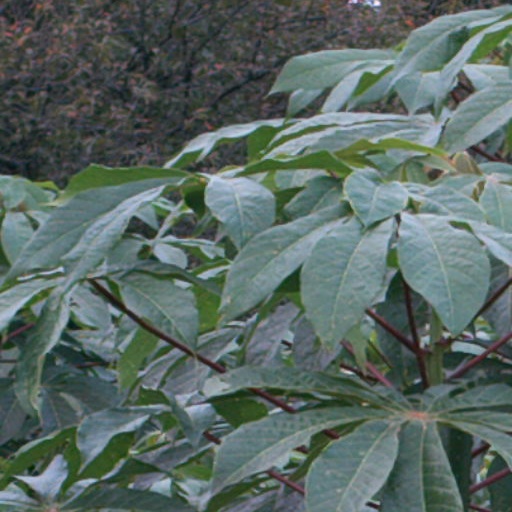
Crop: cassava